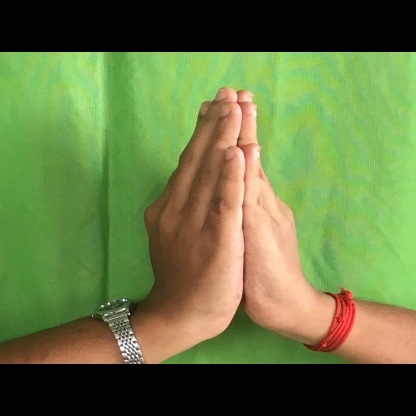
Mudra: Anjali